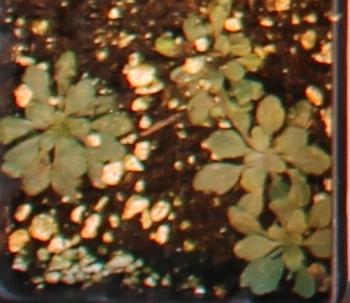
Label: Horseweed